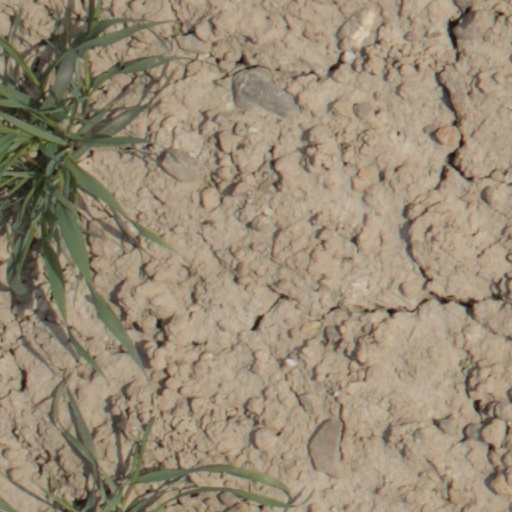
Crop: wheat